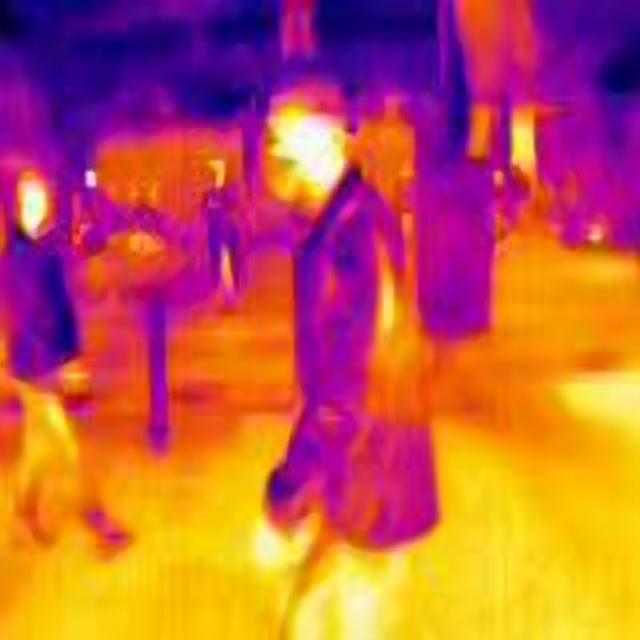
Detected objects:
label: person
label: person
label: person
label: person
label: person
label: person